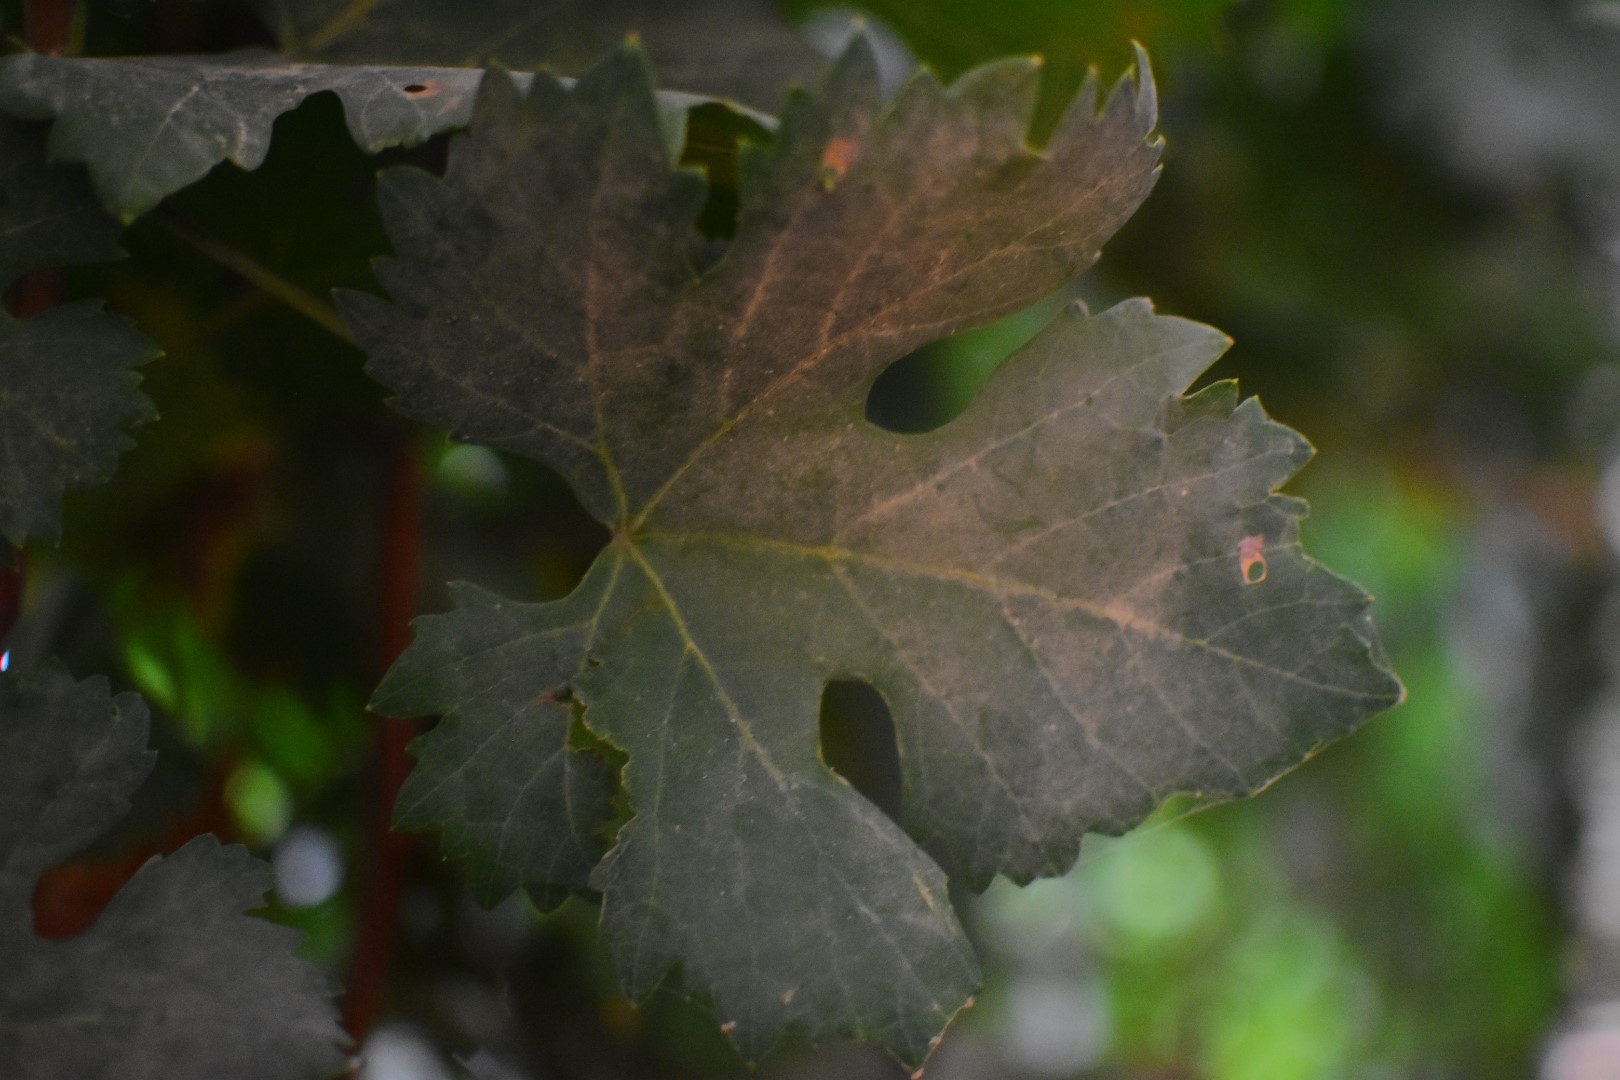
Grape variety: Aswud Balad